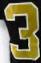
Number: 3